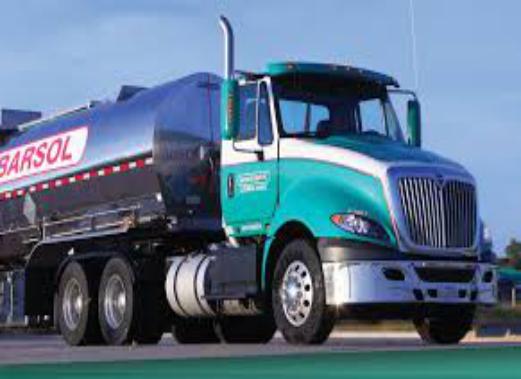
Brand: BARSOL
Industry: Food